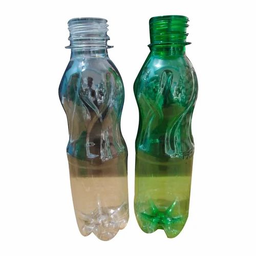
Label: bottles